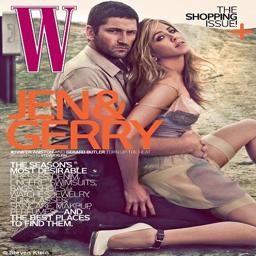
actors on cover of magazine to promote their new film